Canvasback

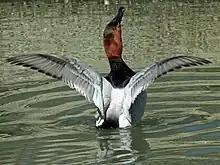
Drake canvasback stretching wings

The canvasback migrates through the Mississippi Flyway to wintering grounds in the mid-Atlantic United States and the Lower Mississippi Alluvial Valley (LMAV), or the Pacific Flyway to wintering grounds along the coast of California. Historically, the Chesapeake Bay wintered the majority of canvasbacks, but with the recent loss of submerged aquatic vegetation (SAV) in the bay, their range has shifted south towards the LMAV. Brackish estuarine bays and marshes with abundant submergent vegetation and invertebrates are ideal wintering habitat for canvasbacks. A small number of birds are also known to have crossed the Atlantic, with several sightings being recorded in the United Kingdom. In December 1996, a canvasback was observed in a quarry in Kent, which was followed by an additional sighting in Norfolk in January 1997. At least five more sightings have since been confirmed in England.